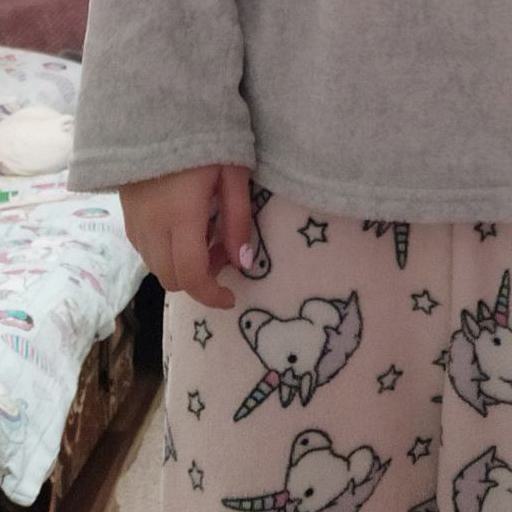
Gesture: no_gesture